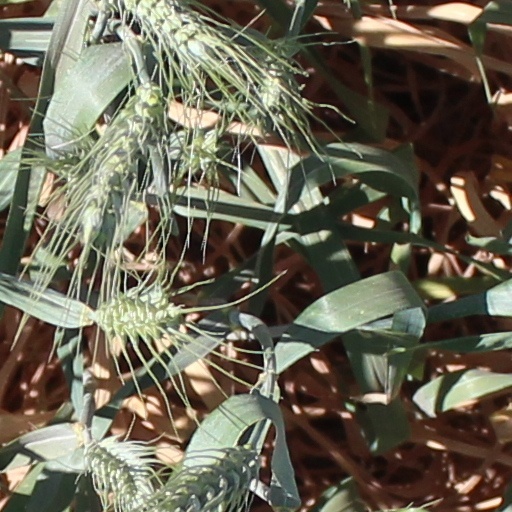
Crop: wheat